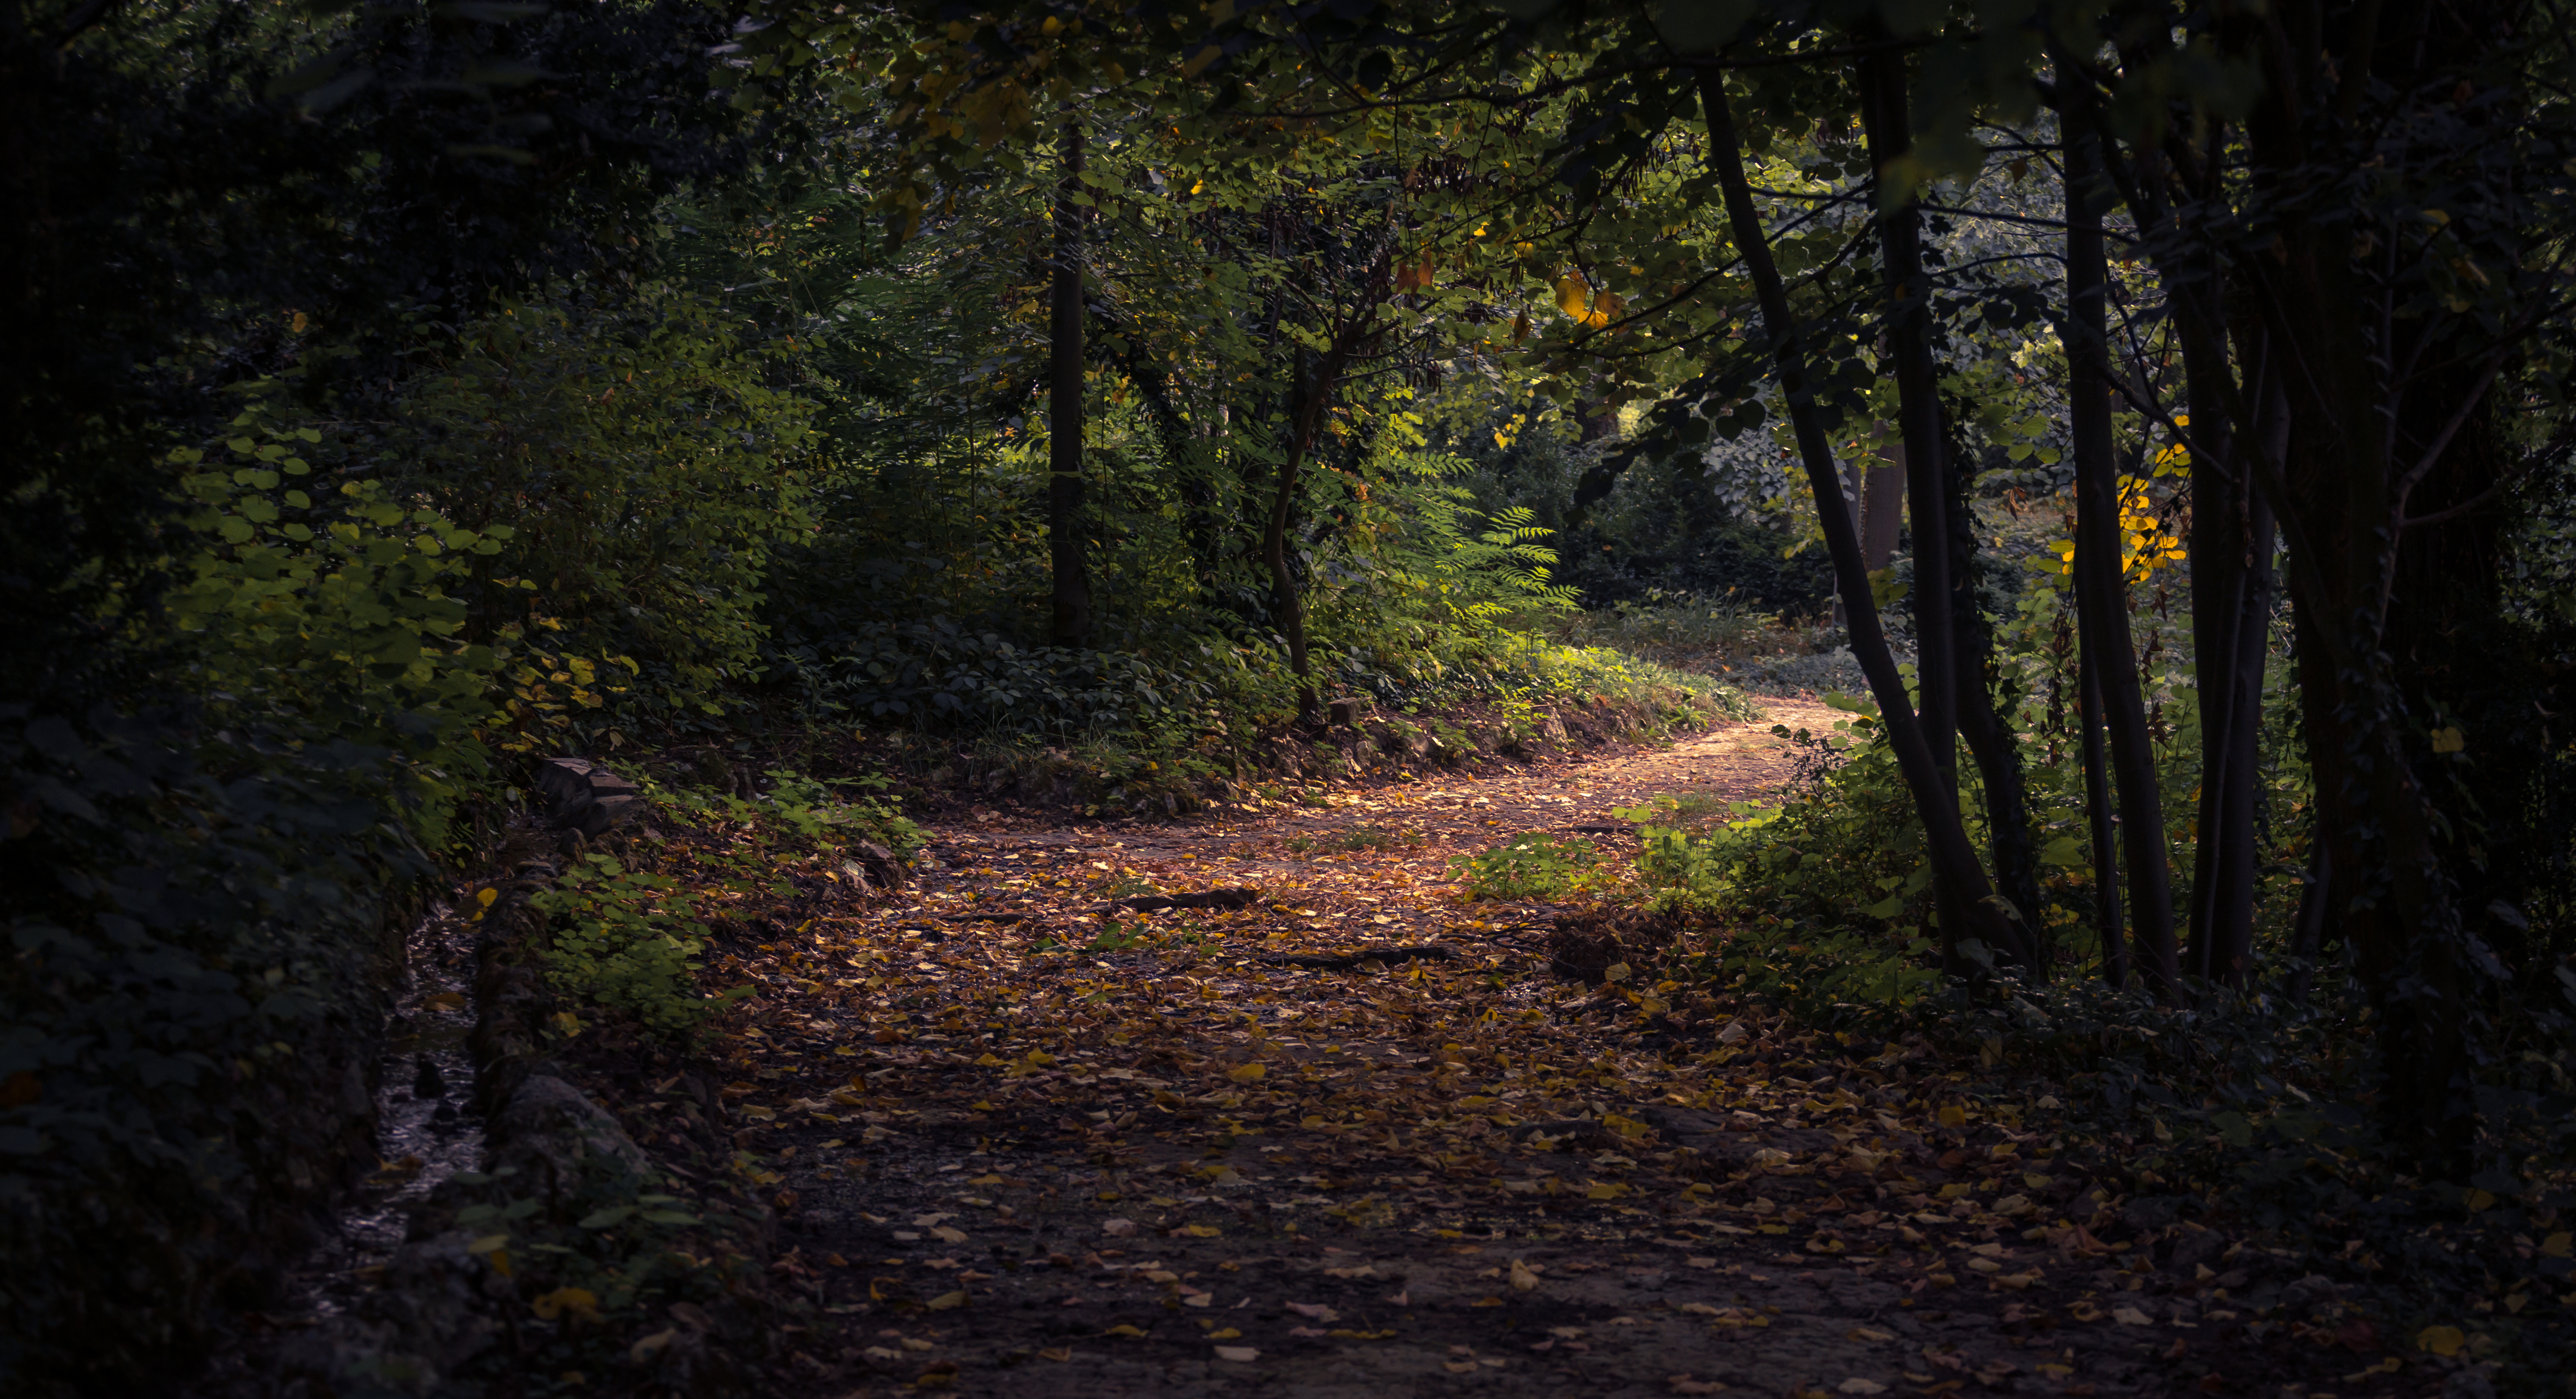
landscape, tree, nature, forest, pathway, wilderness, branch, plant, wood, road, trail, sunlight, morning, leaf, fall, dawn, daytime, environment, green, jungle, autumn, park, darkness, season, trees, leaves, outdoors, daylight, rainforest, deciduous, woodland, habitat, ecosystem, old growth forest, natural environment, geographical feature, atmospheric phenomenon, woody plant, Forest Path Tunnel Nature